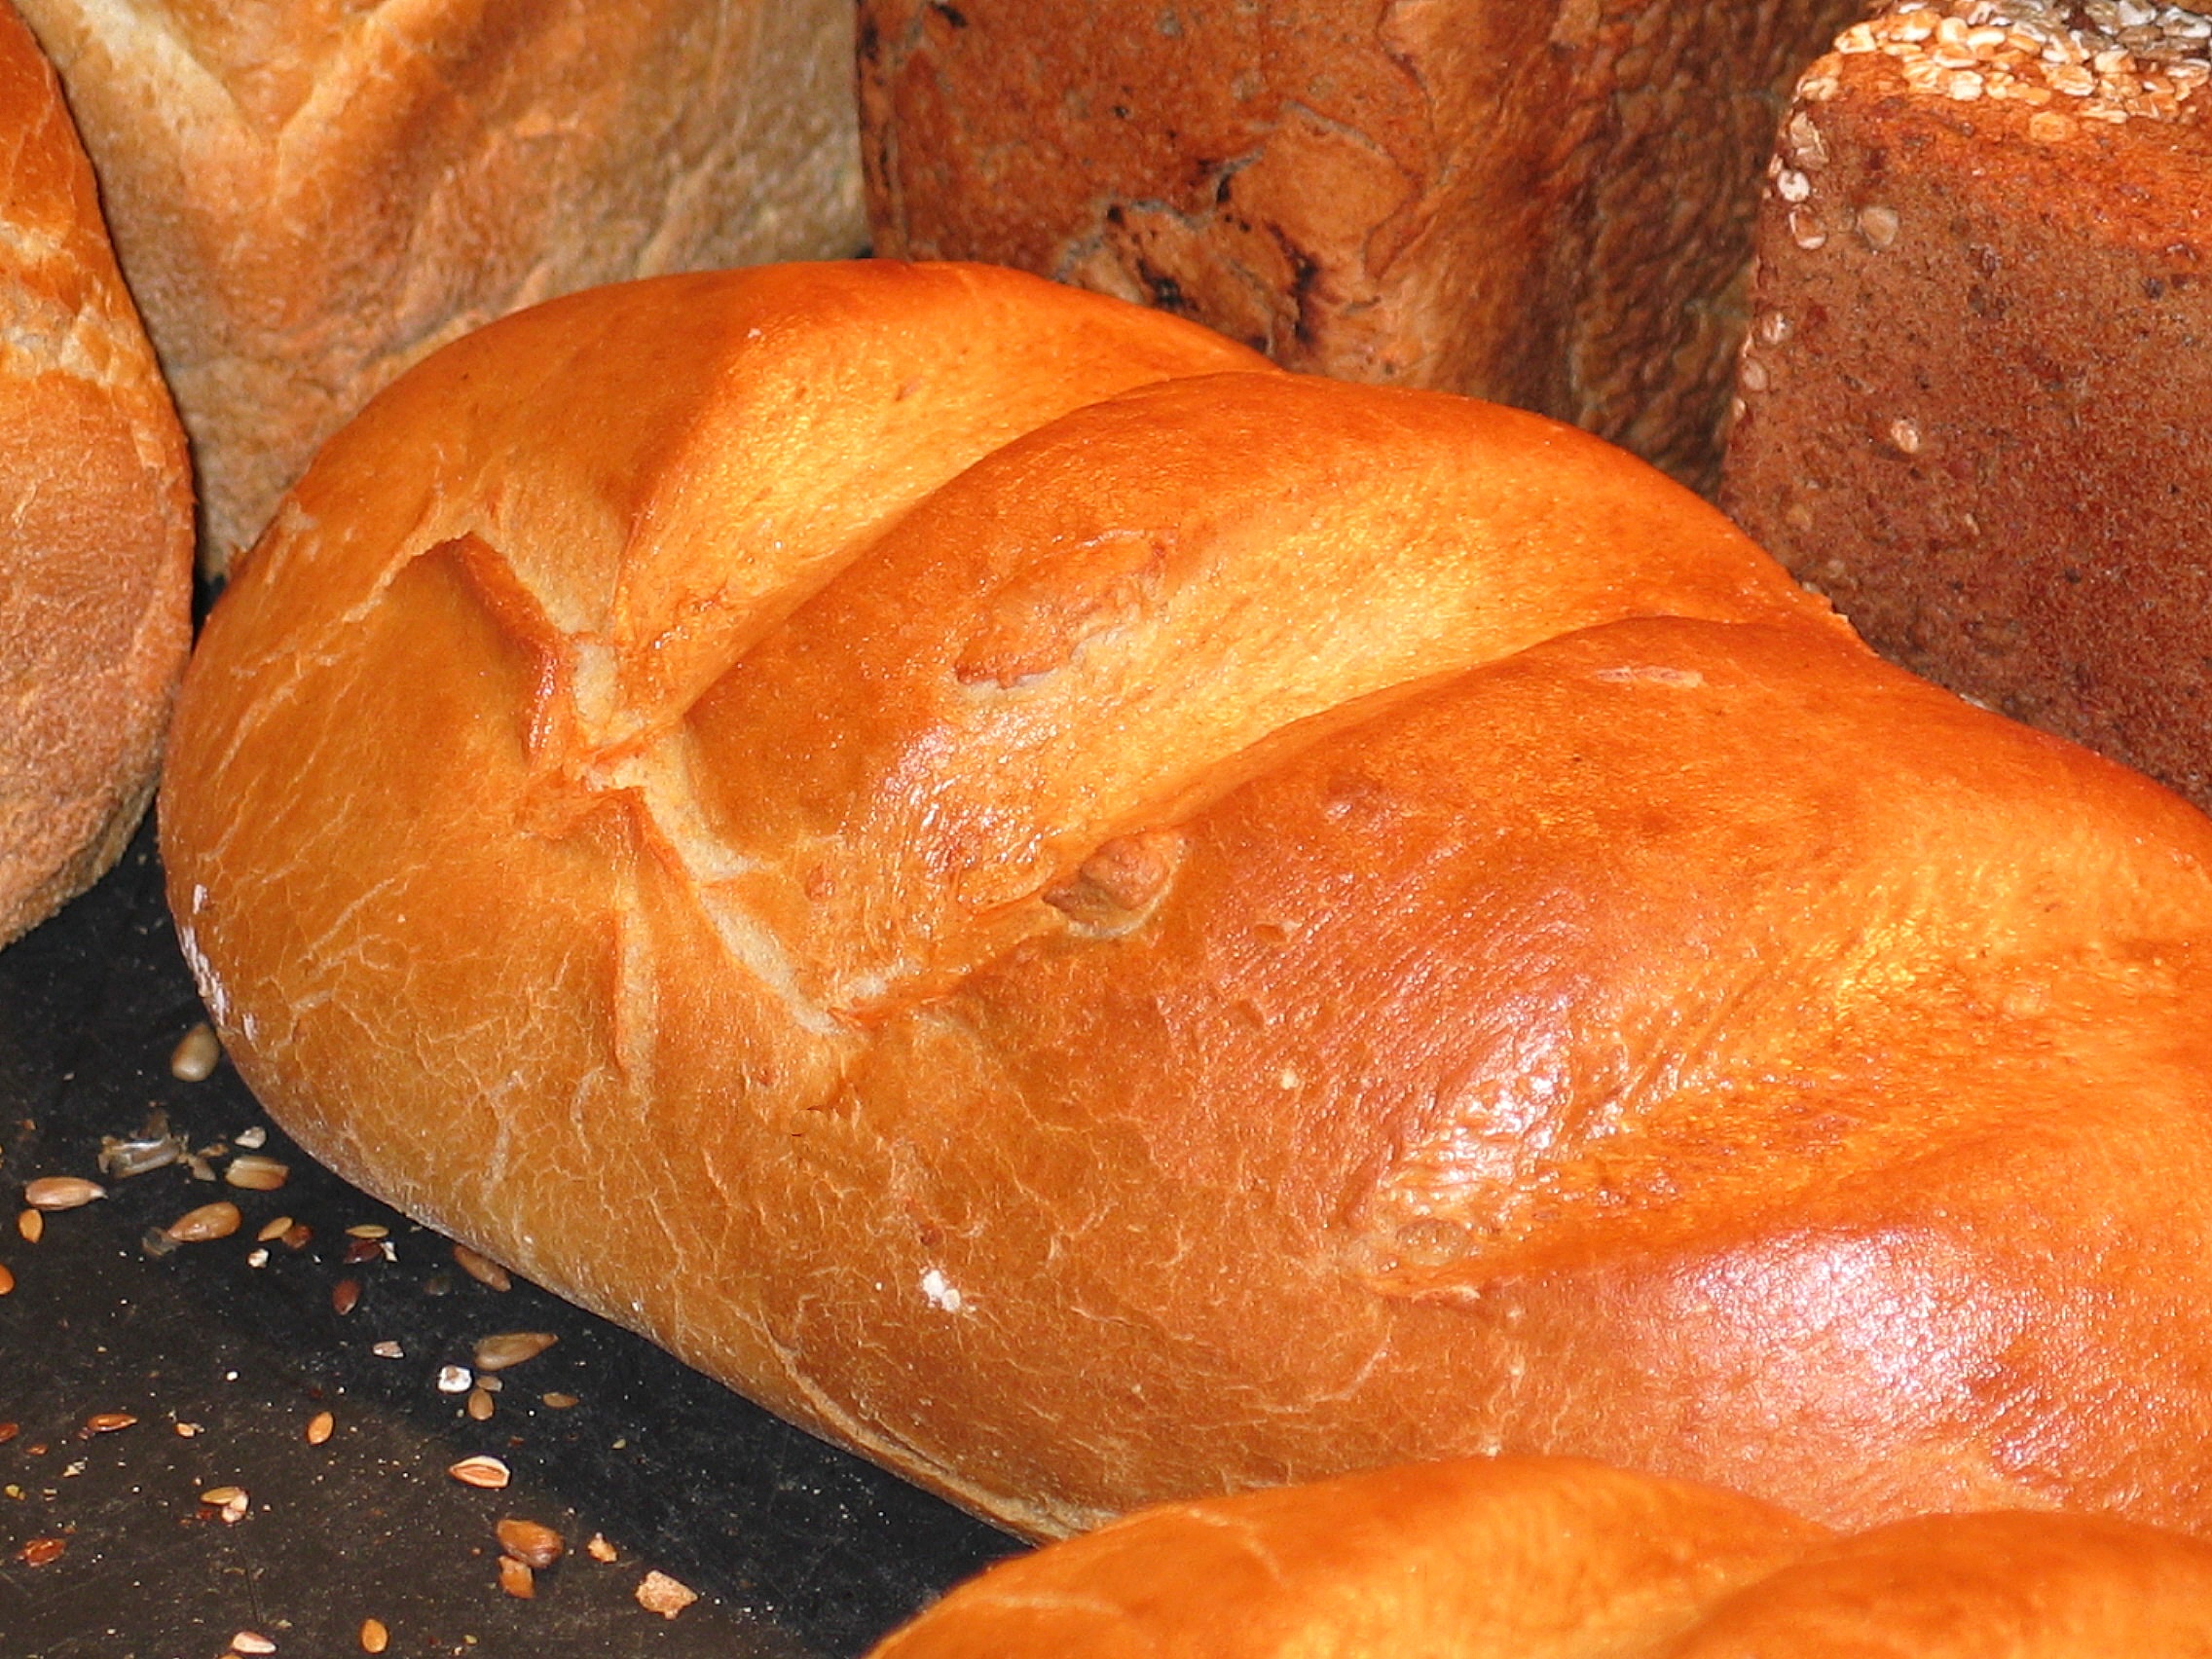
food, golden, breakfast, snack, eat, delicious, bread, bakery, baked, baguette, crust, bake, nutrition, baker, cereals, calabaza, ciabatta, oven, frisch, carbohydrates, baked goods, challah, white bread, staple food, selberbacken, bread roll, bread crust, wheat bread